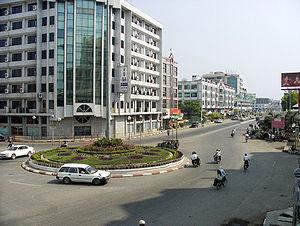
Située sur les bords de l'Irrawaddy, Mandalay est la deuxième plus grande ville de la Birmanie, avec environ un million d'habitants. Elle fut sa dernière capitale royale, entre 1860 et 1885, sous la dynastie Konbaung. On la surnommait alors la « cité des joyaux », pour son jade réputé. Elle est aujourd'hui la capitale administrative de la région de Mandalay.